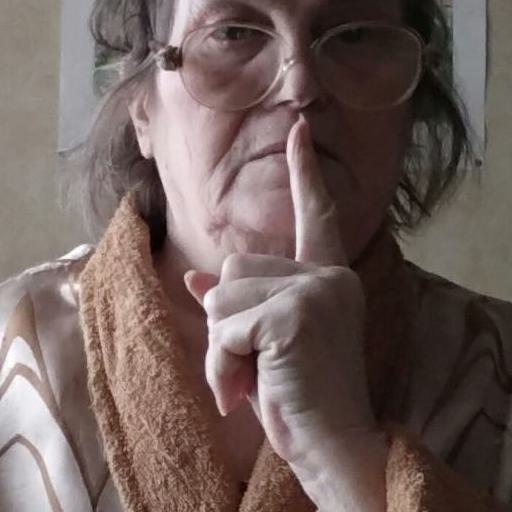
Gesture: mute